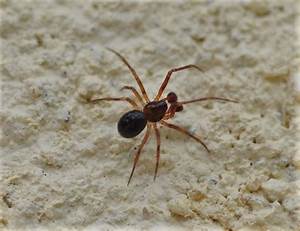
Label: spider